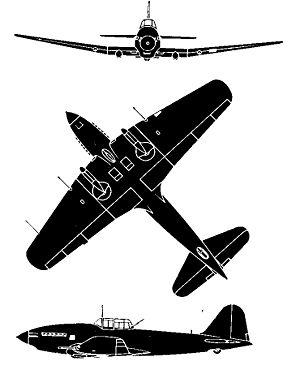
L'Iliouchine Il-10 est un avion d'attaque au sol soviétique conçu durant la Seconde Guerre mondiale et ayant participé aux opérations de la Guerre froide. Il a été construit sous licence tchécoslovaque par Avia sous la désignation de B-33. Il est connu également sous son nom de code OTAN de Beast.